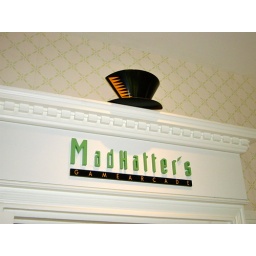
It's the sign above the door of the Game arcade...